Interstate 278

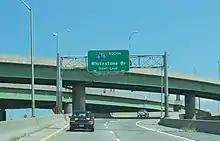
The eastern end of I-278, at the Bruckner Interchange

I-278 crosses the East River on the Robert F. Kennedy Bridge, which maintained by the TBTA. It then enters Wards Island, which is a part of the borough of Manhattan. On Wards Island, the highway heads north through Wards Island Park and passes to the east of Manhattan Psychiatric Center as it passes over the border onto Randalls Island, which is connected to Wards Island by land. I-278 passes through the bridge's former toll plaza before an interchange that provides access to FDR Drive by way of another segment of the Robert F. Kennedy Bridge over the Harlem River. After this interchange, the Robert F. Kennedy Bridge carries the route over the Bronx Kill into the Bronx, where westbound tolls are collected electronically.